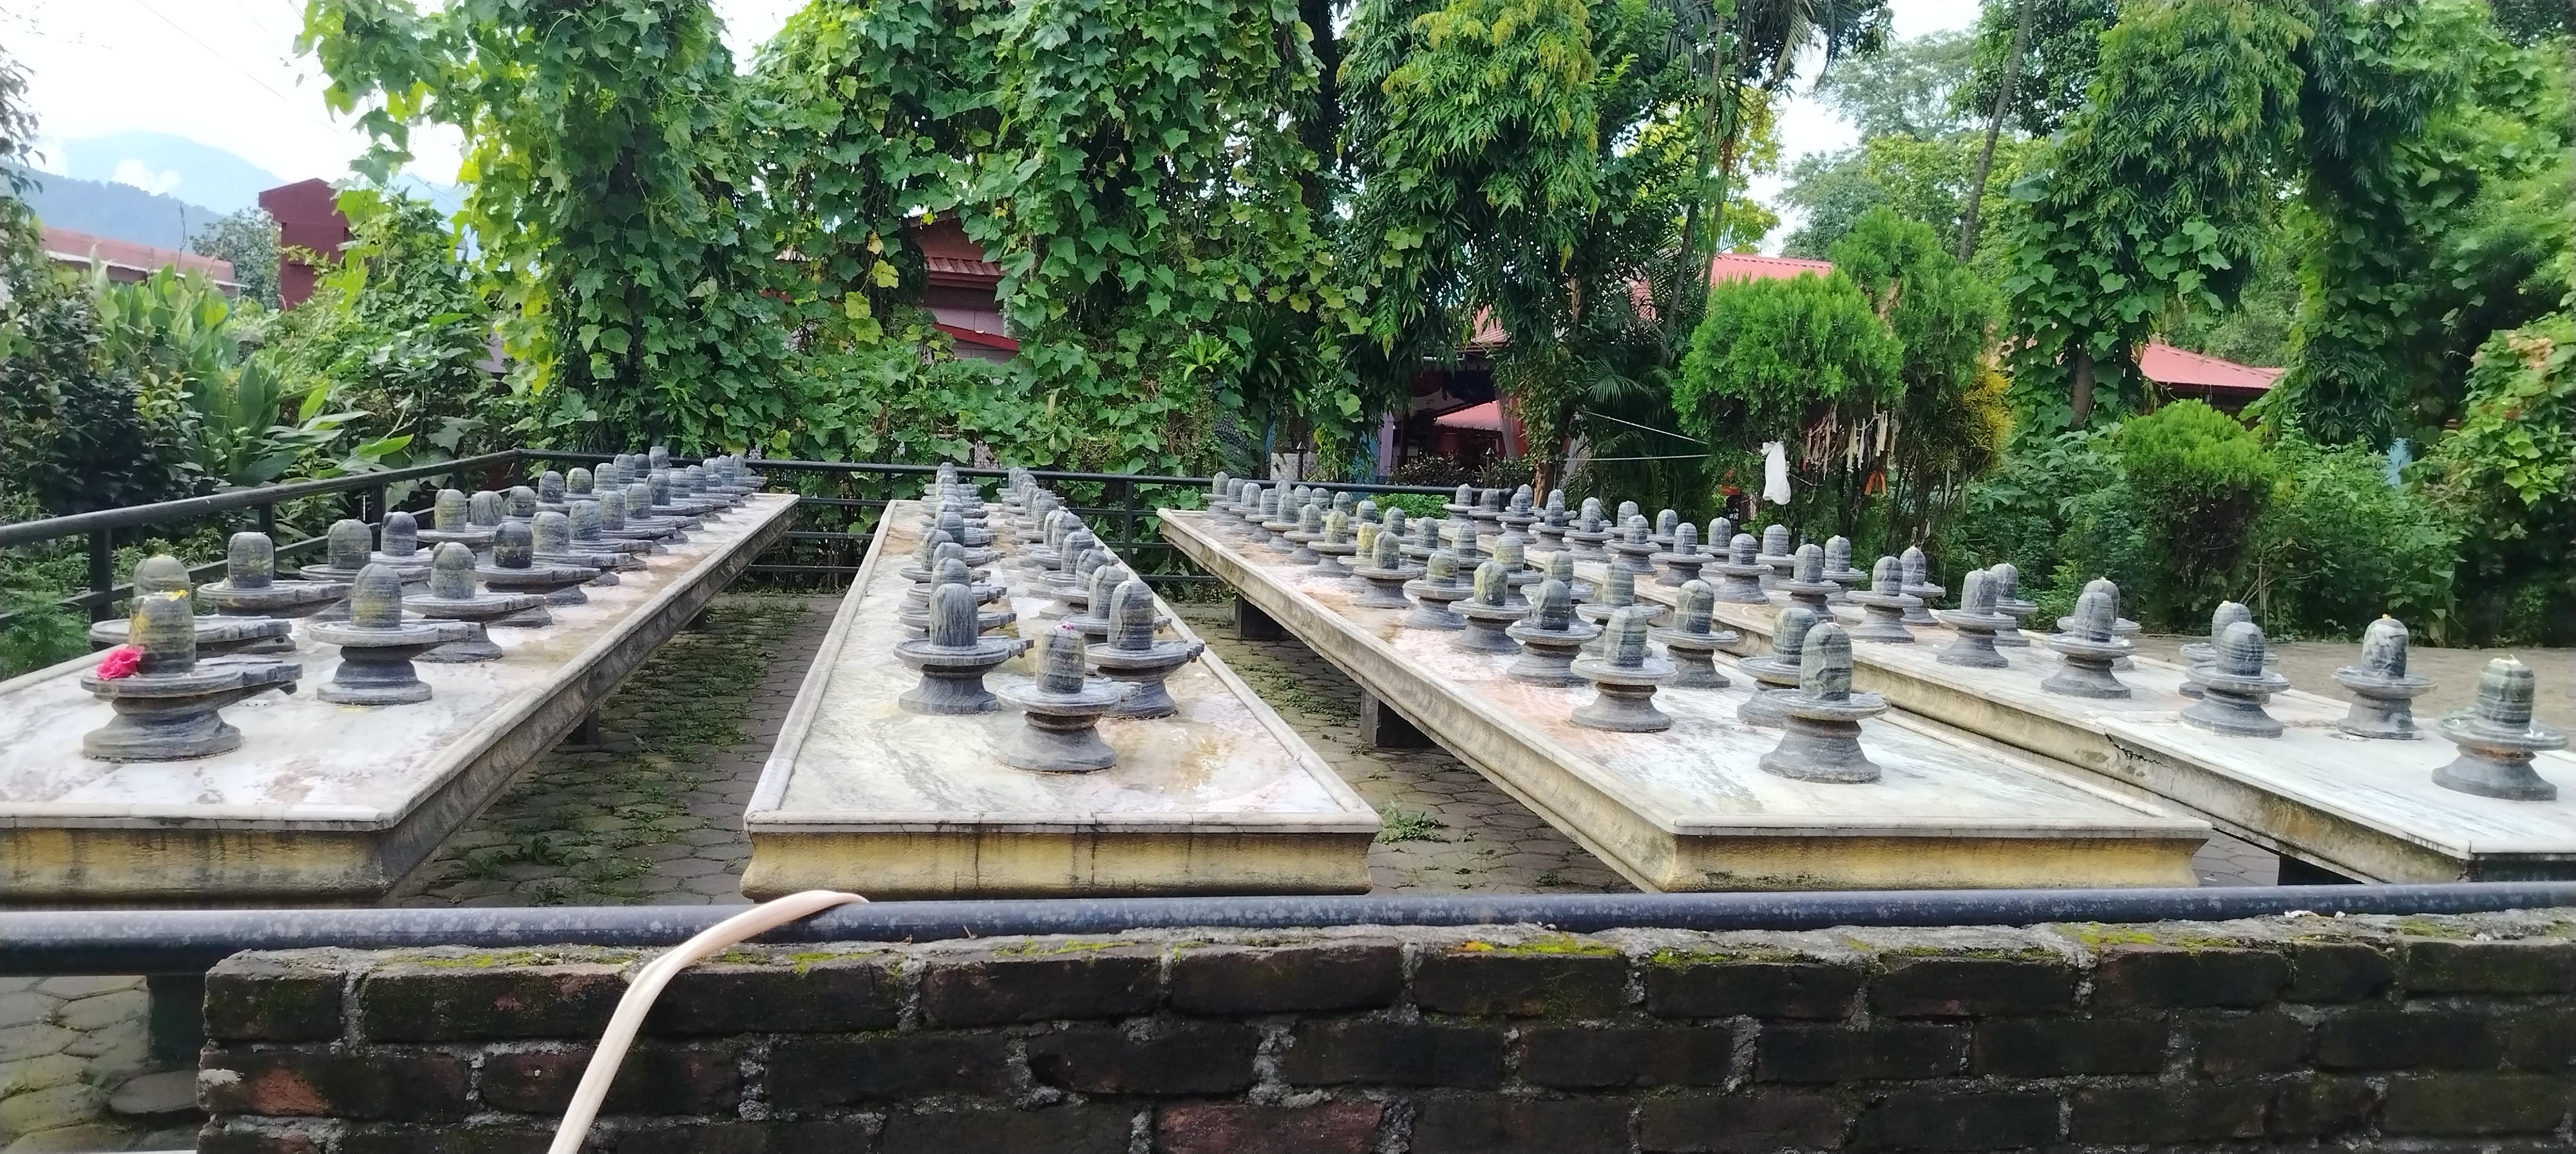
Heritage site: MahaKaleshwor_Shiva_Temple